Steve Jones (runner)

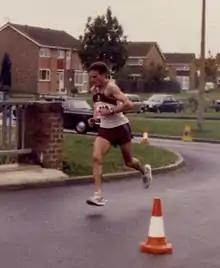
Steve Jones winning the Swindon (UK) Half Marathon in October 1984

On 21 October 1984, a year after he had dropped out of the Chicago Marathon because of an injury, Jones won the event—his first completed marathon—with a time of 2:08:05, breaking the world record of Australian Robert de Castella by 13 seconds. Jones was unaware of the record and, since he never wore a watch, did not know that he might break it until two miles before the finish. He won the 1985 London Marathon in 2:08:16 despite stopping to go to the toilet during the event; Jones later said, "I didn't even train for [the race]", instead continuing to coach himself. Aware that he was "one hamstring tear away from oblivion", Jones remained with the RAF despite earning large sums per race. In August 1985, he broke the world record for the half marathon, running 61:14 in Birmingham. On 20 October of that year he achieved his personal best marathon time of 2:07:13 in winning the Chicago Marathon, only one second slower than the world record run by Carlos Lopes at the Rotterdam Marathon earlier that same year. This time was the fastest of any British runner for 33 years until Mo Farah beat it in 2018.